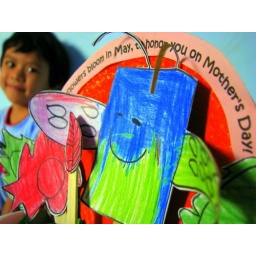
Ibn gave me flower bouquet and butterfly that he mady by him self on this moter's day. so sweet